History of Norfolk

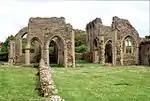
Creake Abbey was founded by the Augustinians in the 12th century

Early mediaeval Norwich grew into a cosmopolitan city and expanded around the waterfront and westwards along St. Benedict's Street. During the 12th century there was a thriving Jewish community, but it was unpopular with the Christian population. In 1144 the Jews were accused of the ritual murder of a young boy named William, who was subsequently canonized. Their synagogue was destroyed in 1286 and four years later all the Jews in England were expelled from the country ("see Edict of Expulsion").